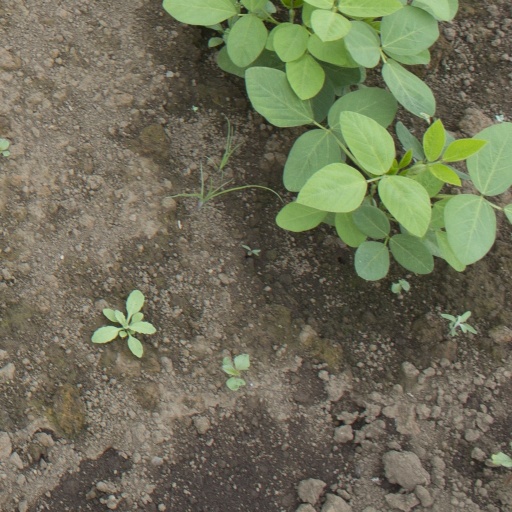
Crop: soybean